Nikolaos Ventouras

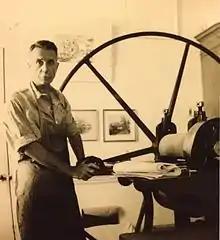
N. Ventouras in his workshop

Nikolaos Ventouras was born the 31st of August 1899, in a noble family of the region of Venice, Veneto, which was included in the Libro d'Oro. The family settled on the island of Corfu around 1730. Members of the family defended the island in the Siege of Corfu (1716). In fact one of his ancestors was the writer Isabella Teotochi Albrizzi and Ioannis Kapodistrias, who was his great uncle. He had one brother, married 2 times, had a daughter from his second marriage and a grandson. He studied chemistry but became one of the greatest engravers of the 20th century. He did not study further, but since he was familiar with a number of languages, he acquired his own, deep education, particularly around issues of art and philosophy.